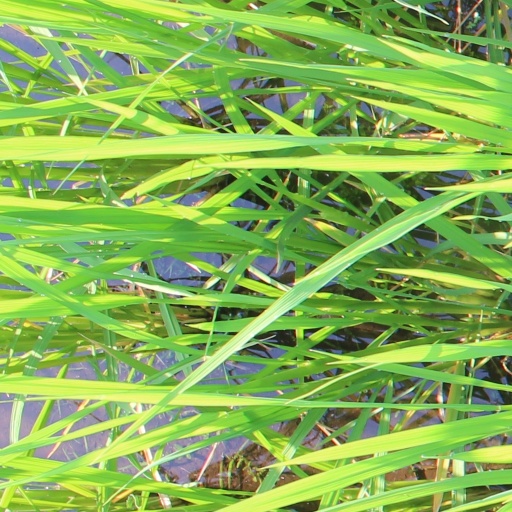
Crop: rice